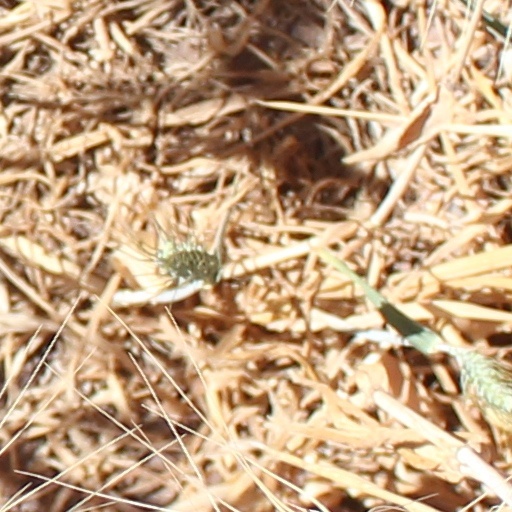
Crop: wheat